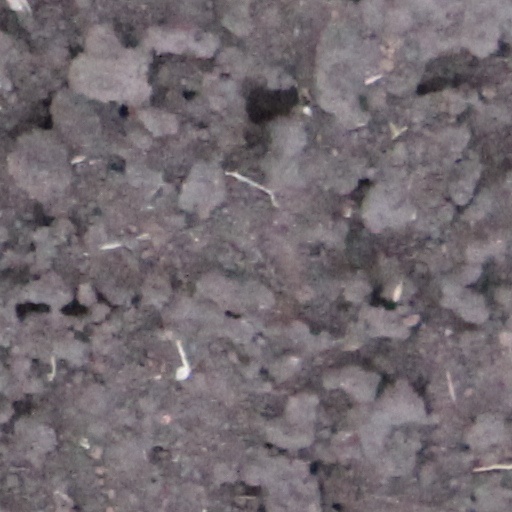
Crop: wheat